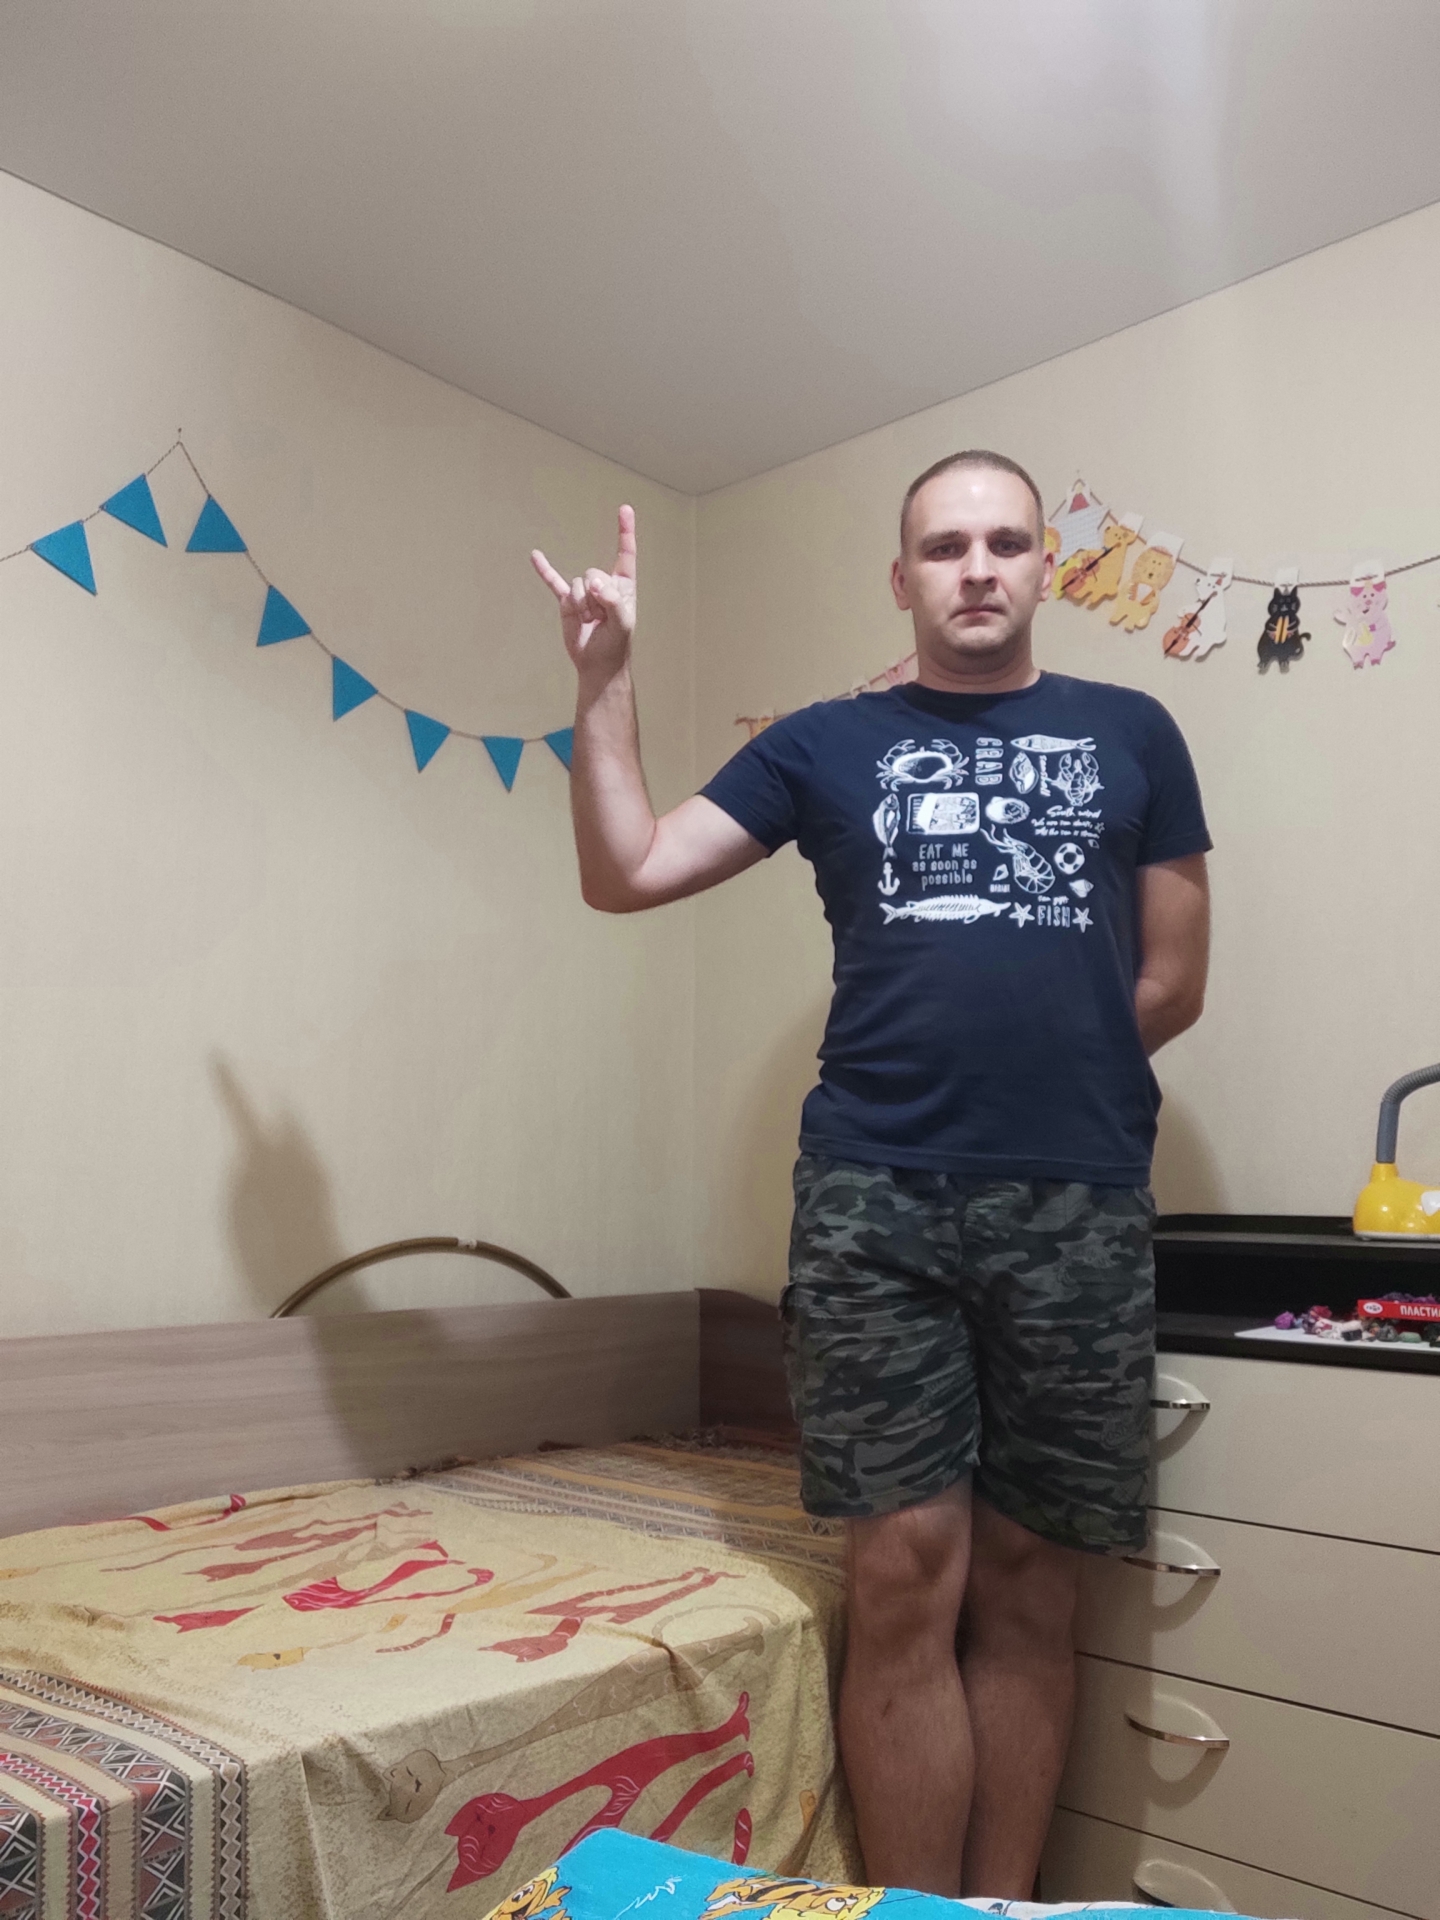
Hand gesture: rock